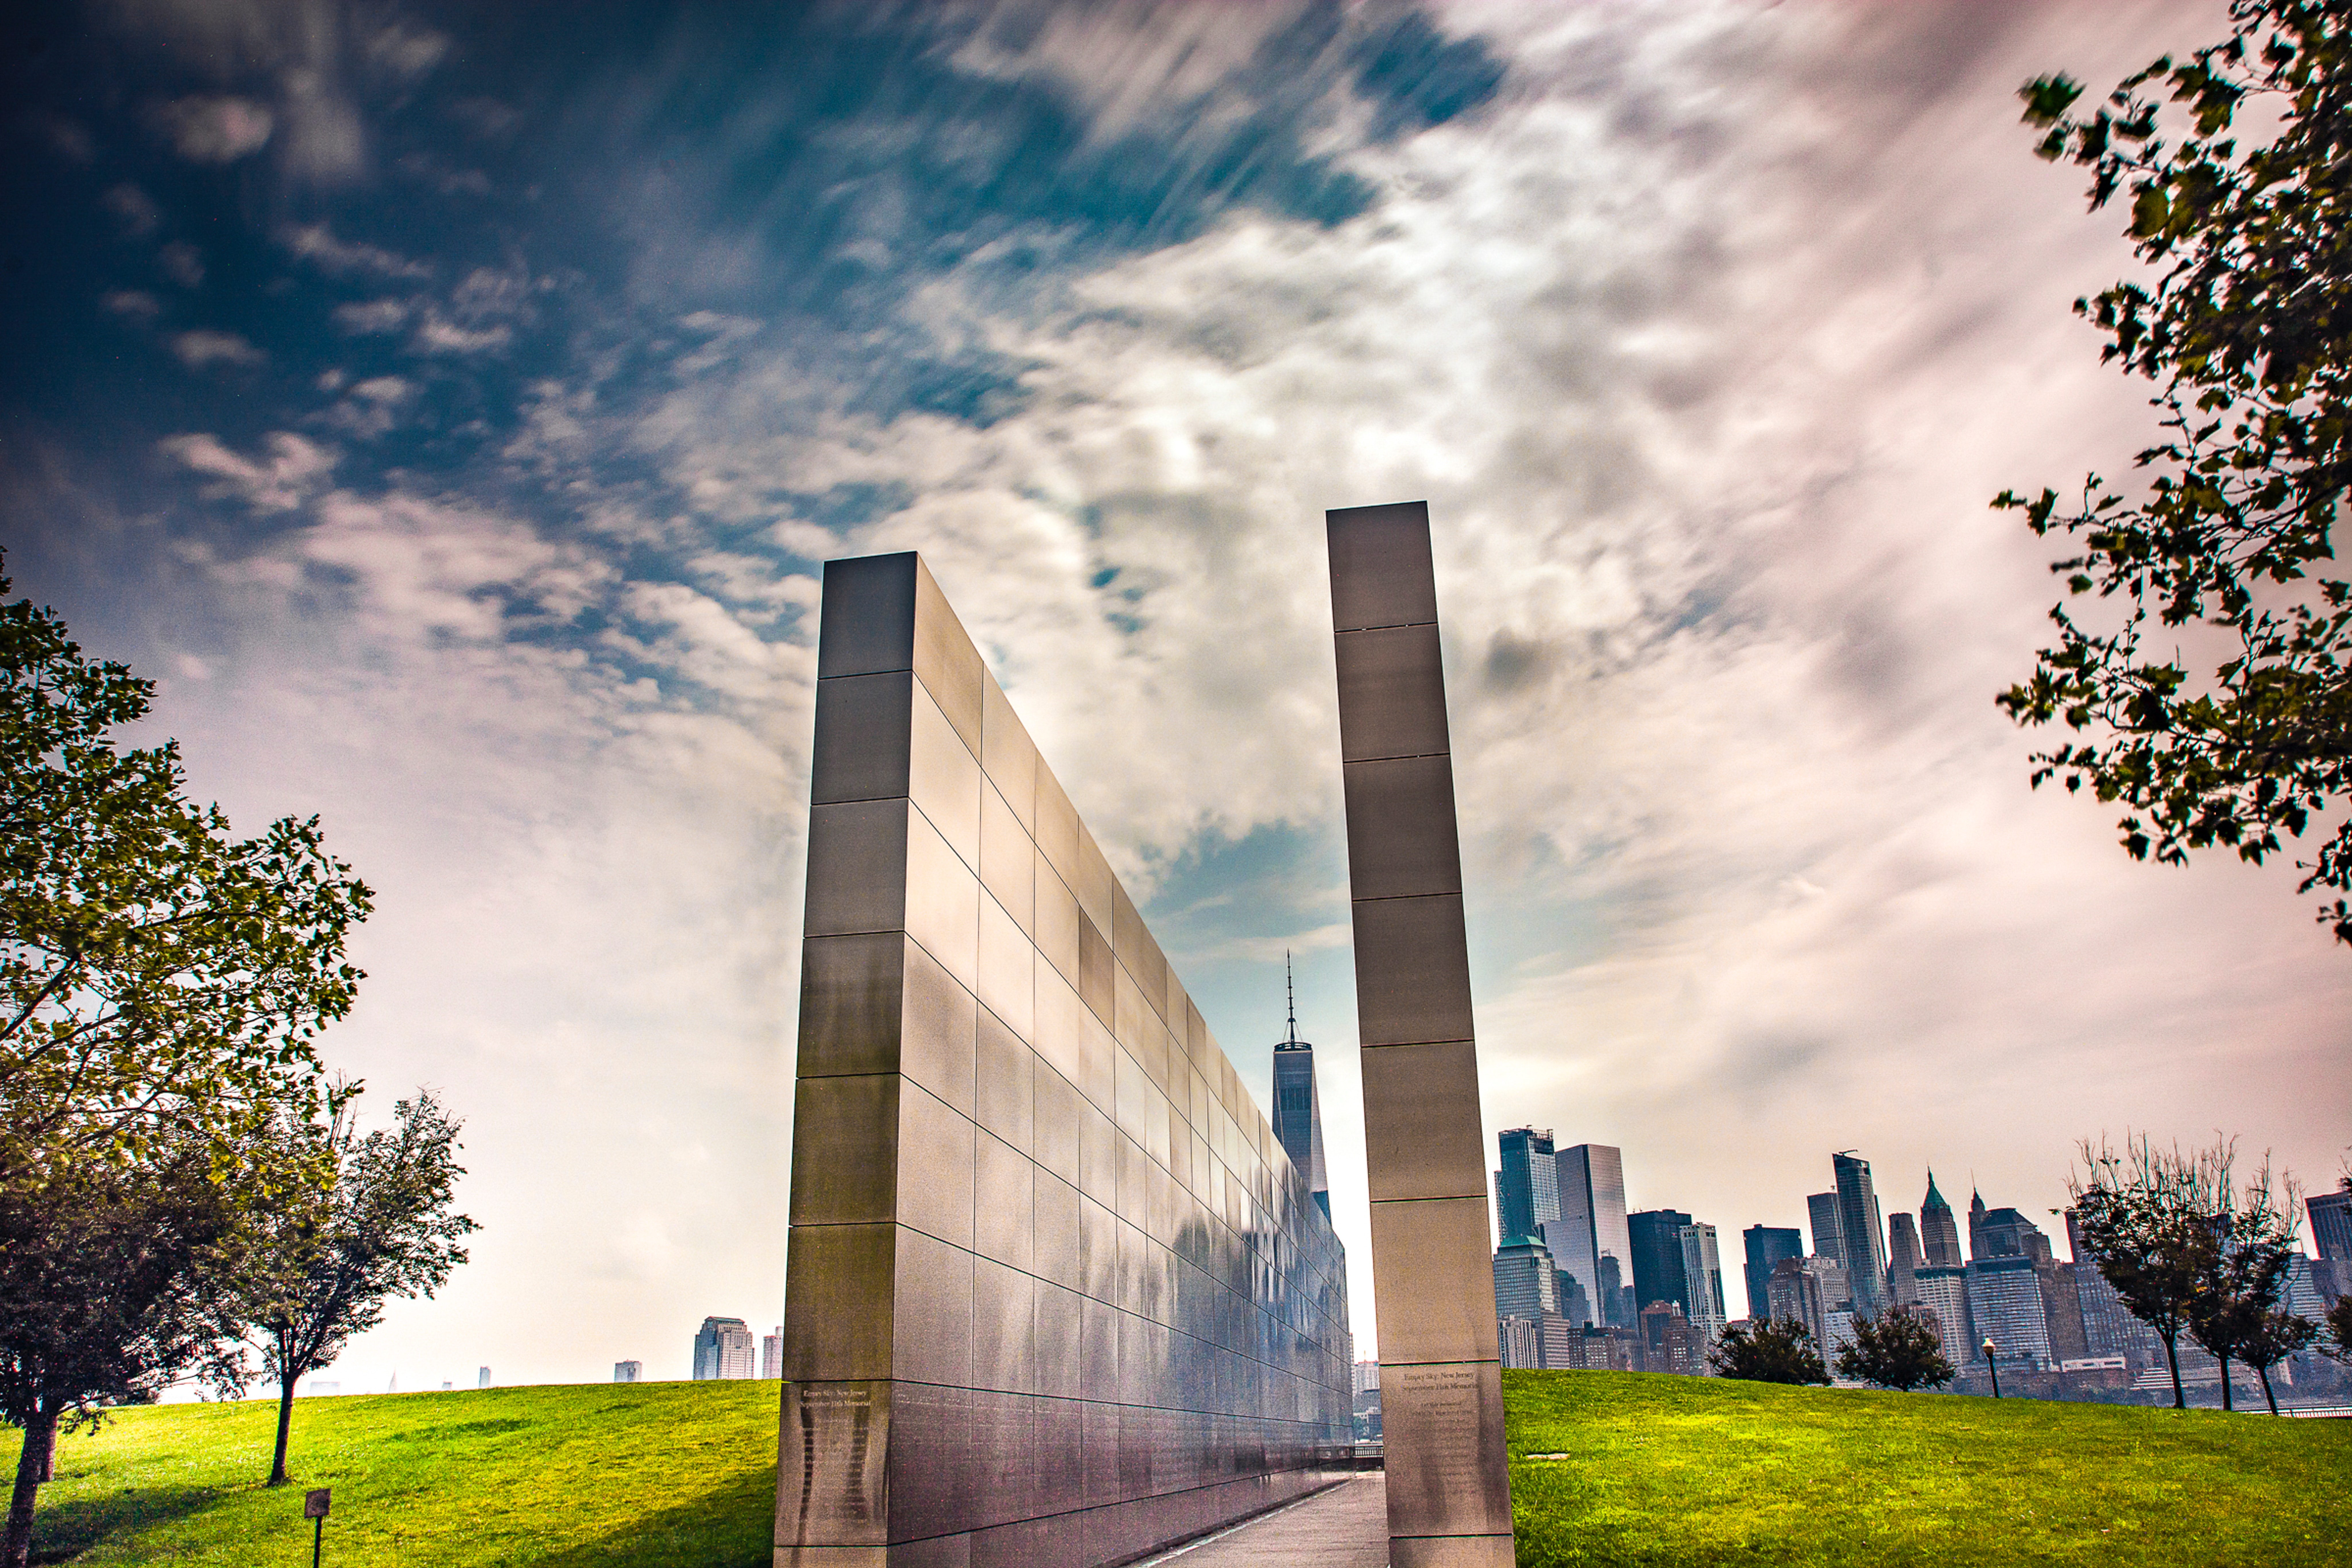
sky, daytime, architecture, landmark, tree, cloud, metropolitan area, urban area, grass, memorial, city, atmosphere, building, monument, sunlight, skyscraper, reflection, plant, rock, tower block, sculpture, house, metropolis, world, park, arch, tower, urban design